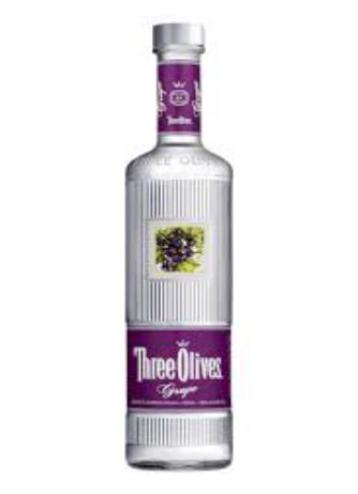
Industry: Food